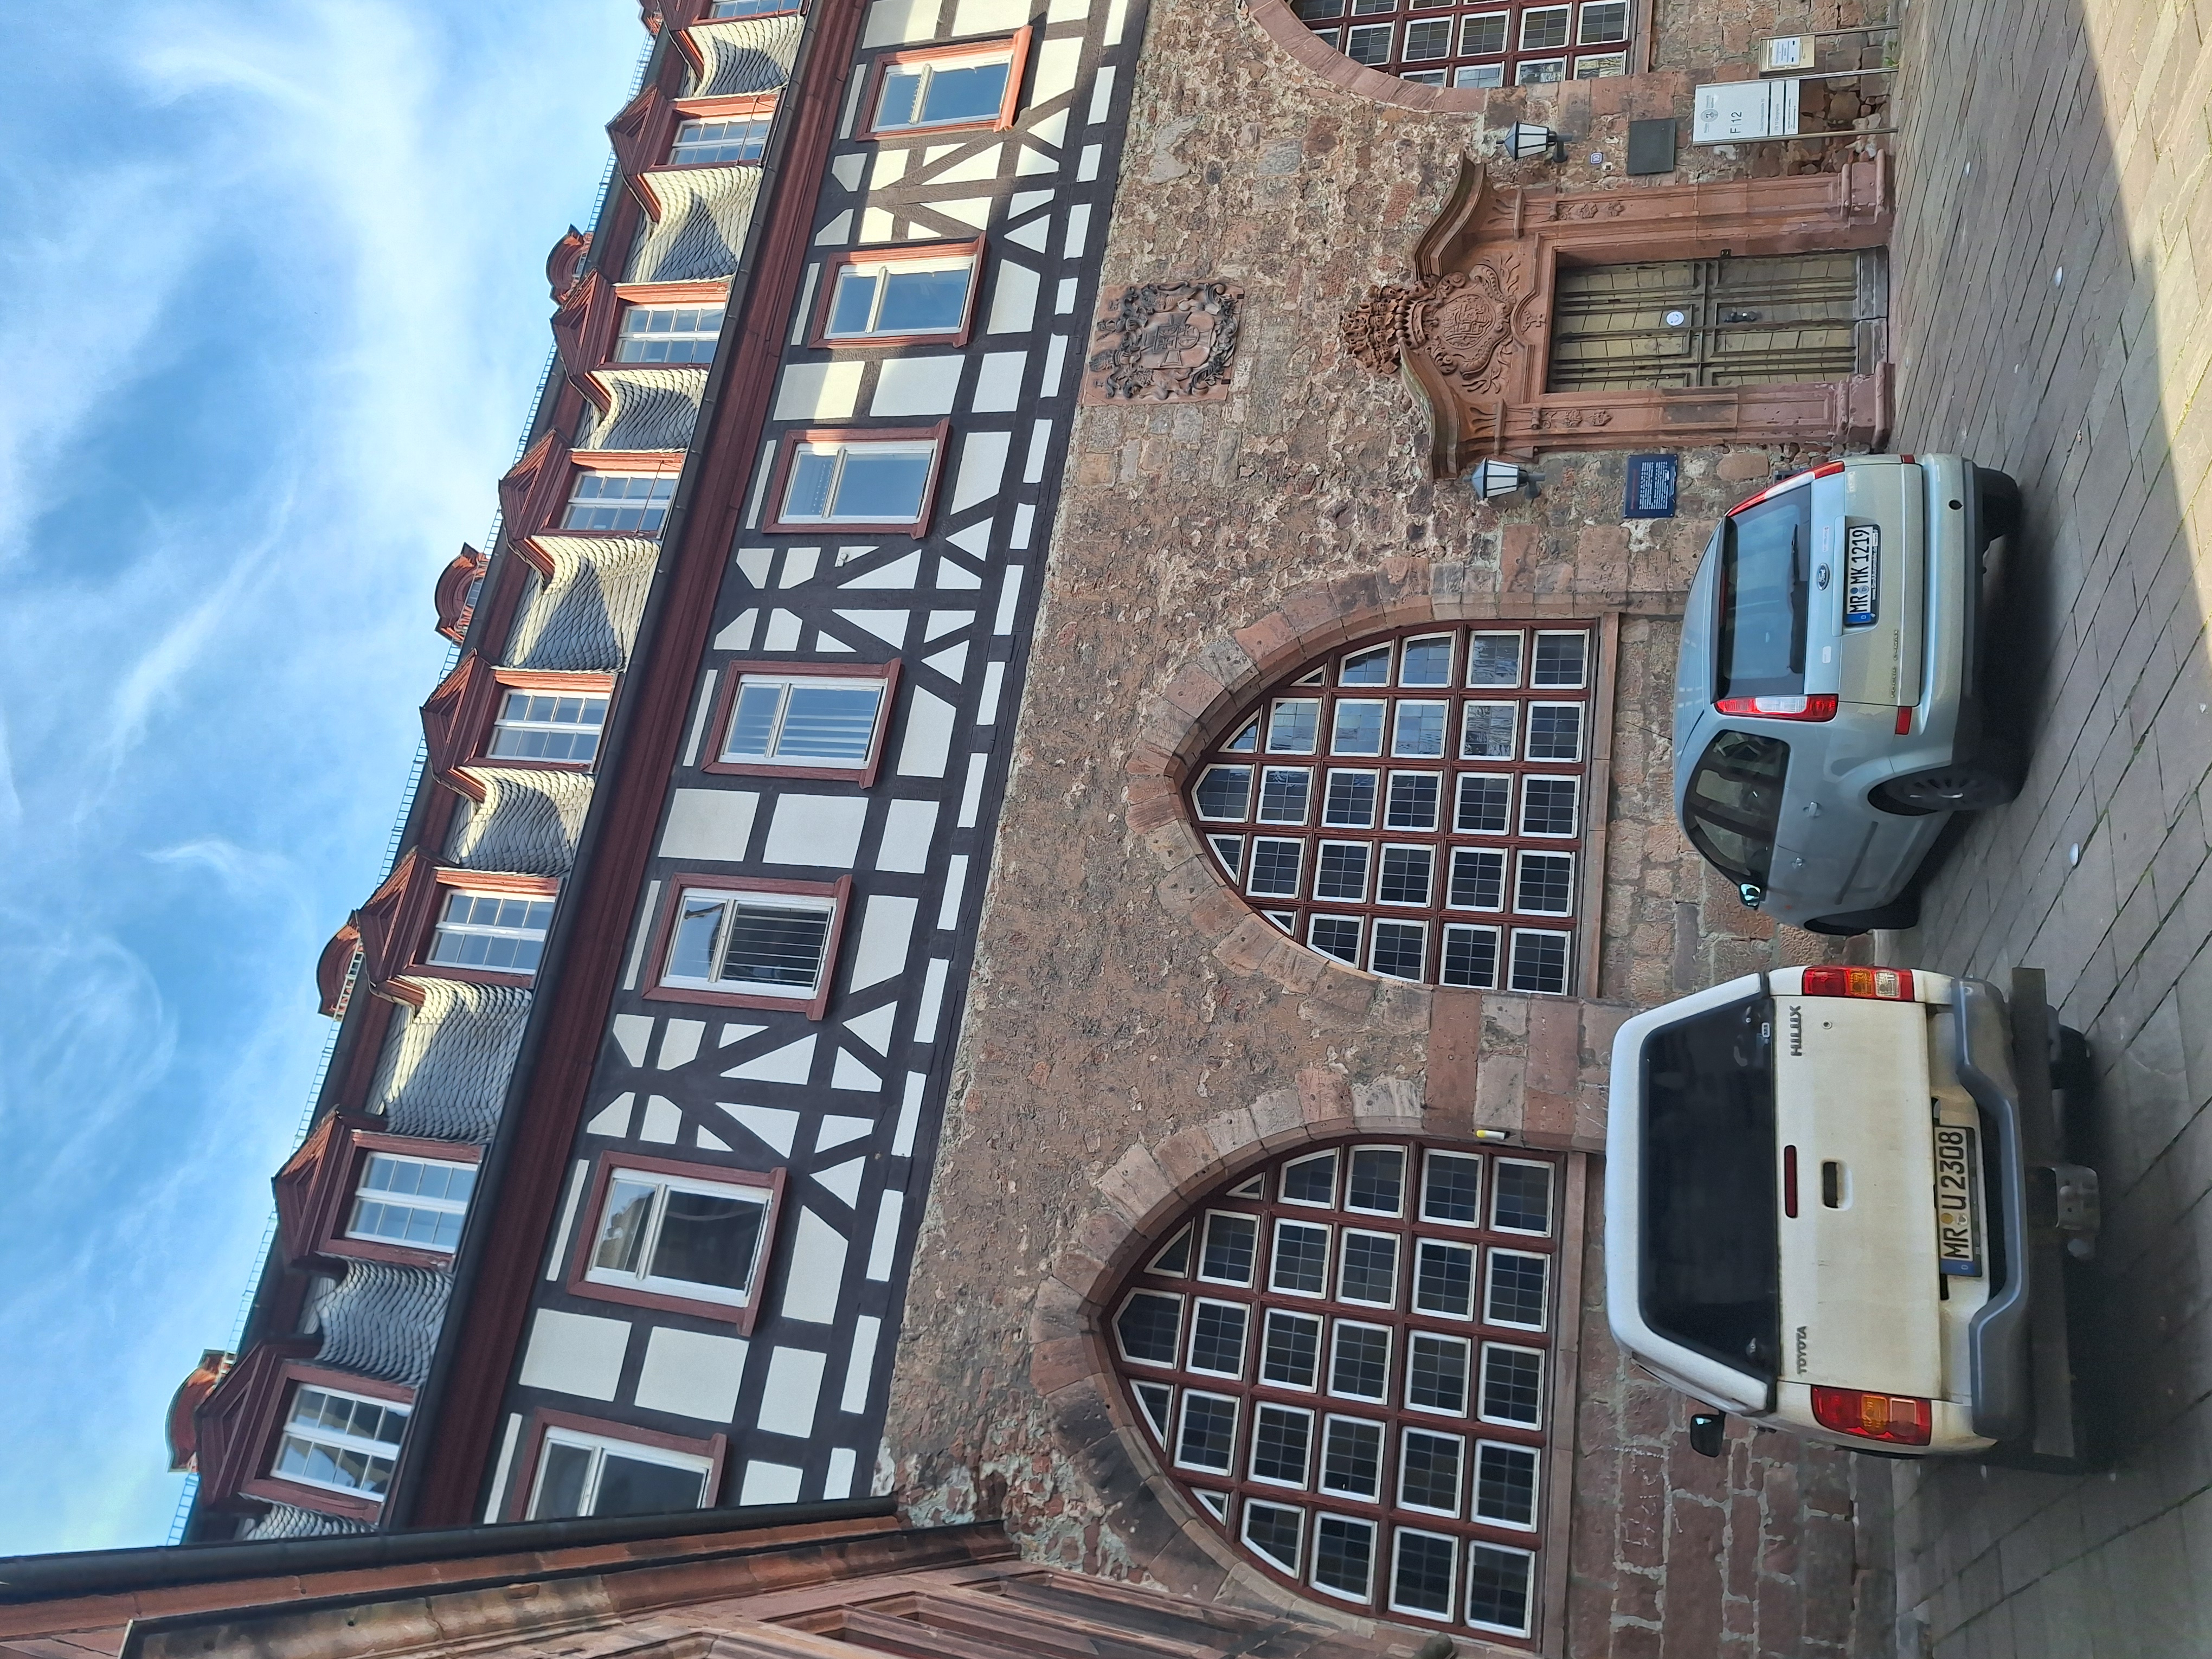
Building: Deutschhausstraße 10, Deutches Haus, Fachbereich Geographie